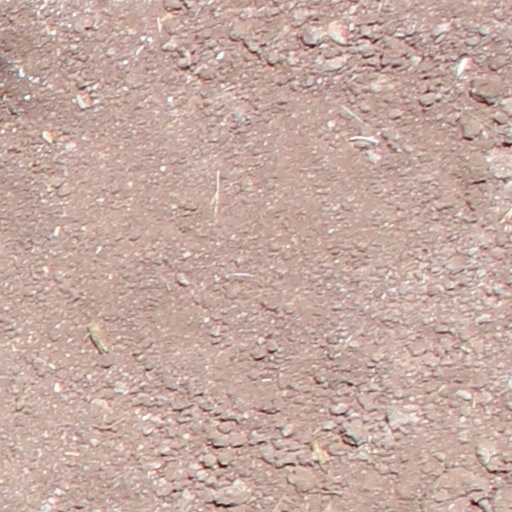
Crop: wheat